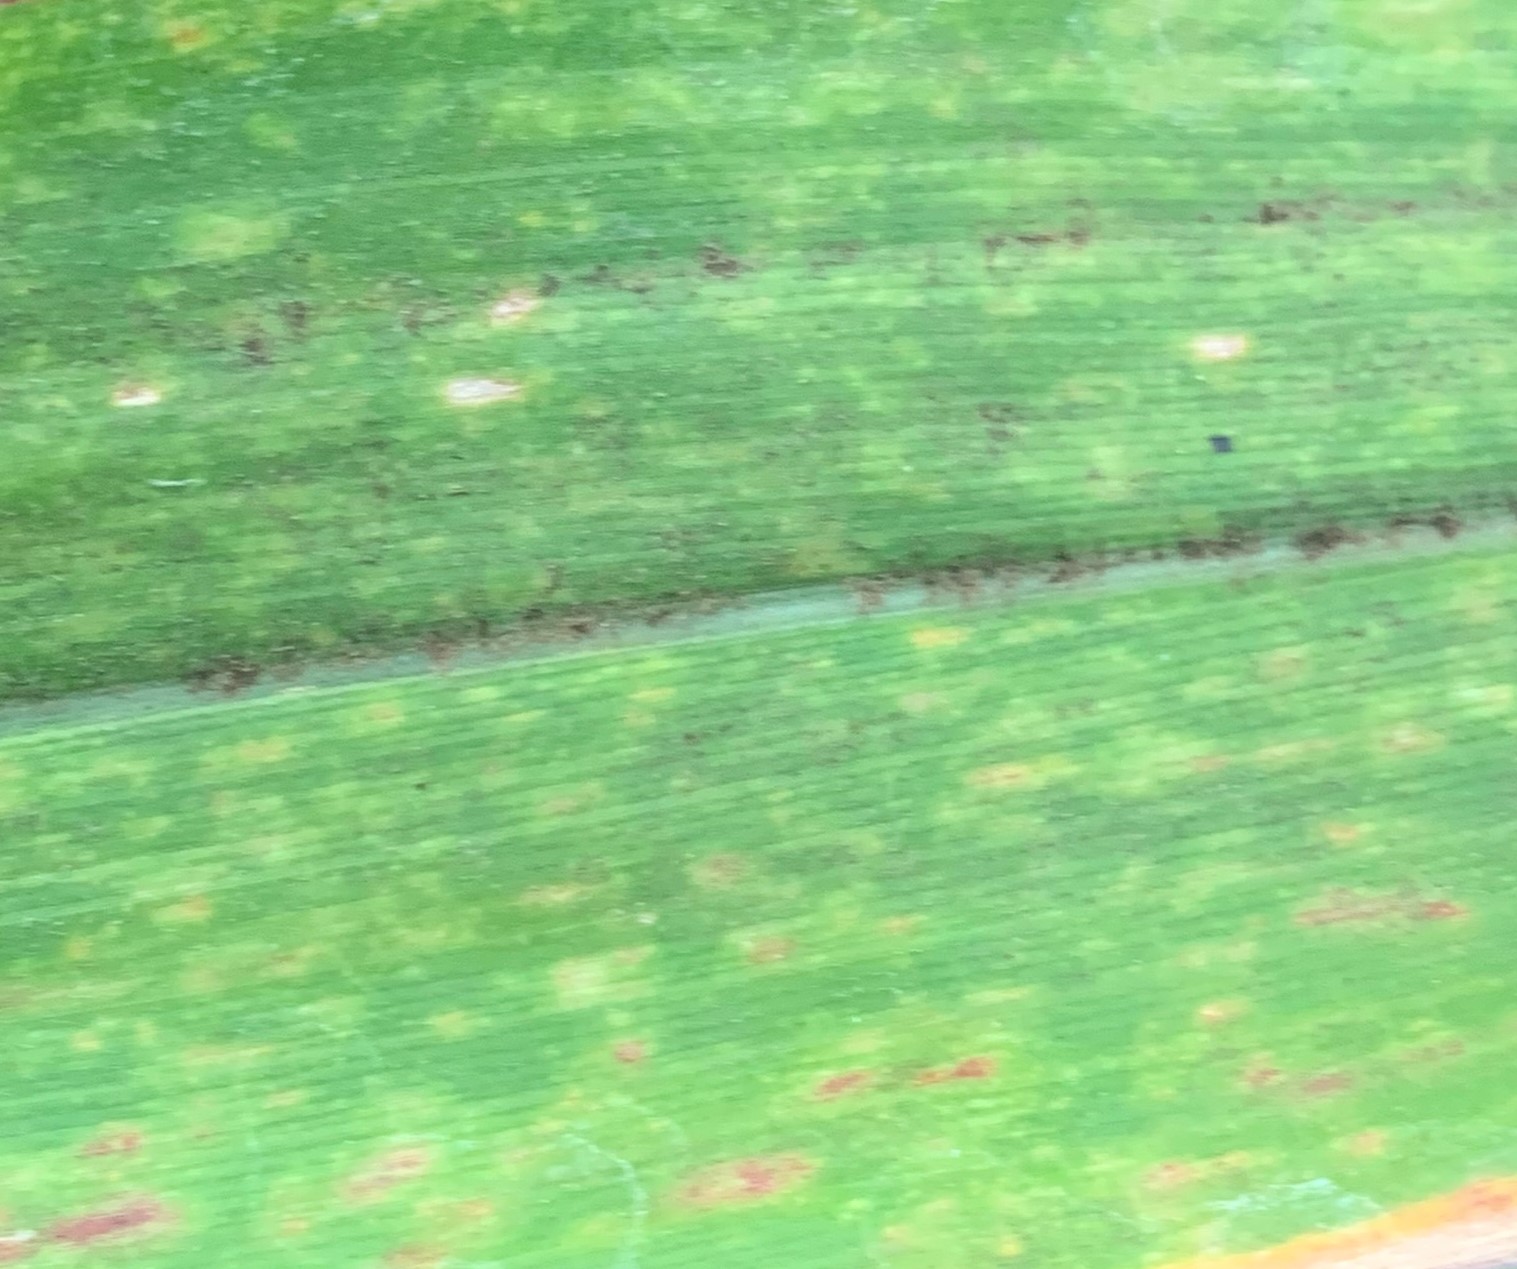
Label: MLN